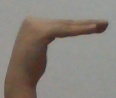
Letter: haa